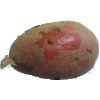
Label: red_potato